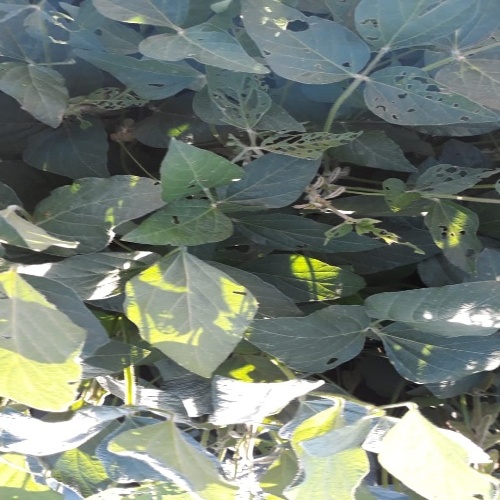
Label: Caterpillar